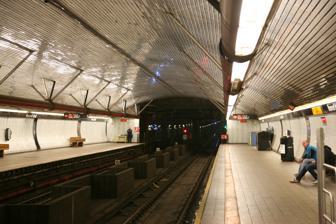
Building: 63rd Street Tunnel
Country: United States of America
Year built: 1989
Tunnel under the East River in New York City For the subway line that uses this tunnel to travel under the East River, see 63rd Street Lines . 63rd Street Tunnel The 63rd Street Tunnel, in the context of the East Side Access project Overview Line 63rd Street Line ( F and <F> train) Main Line (LIRR trains) Location East River between Manhattan and Queens , New York City Coordinates 40°45′36″N 73°57′18″W / 40.76000°N 73.95500°W / 40.76000; -73.95500 System New York City Subway Long Island Rail Road Operation Opened October 29, 1989 ; 35 years ago ( 1989-10-29 ) (upper level) January 25, 2023 ; 23 months ago ( 2023-01-25 ) (lower level) Operator Metropolitan Transportation Authority Technical Length 3,140 feet (960 m) between shafts No. of tracks 4 (2 subway, 2 LIRR) Track gauge 4 ft 8 + 1 ⁄ 2 in ( 1,435 mm ) standard gauge Electrified Third rail , 600 V DC (upper level) Third rail , 750 V DC (lower level) Width 38.5 feet (11.7 m) The 63rd Street Tunnel is a double-deck subway and railroad tunnel under the East River between the boroughs of Manhattan and Queens in New York City . Opened in 1989, it is the newest of the East River tunnels, as well as the newest rail river crossing in the New York metropolitan area . The upper level of the 63rd Street Tunnel carries the IND 63rd Street Line of the New York City Subway . The lower level carries Long Island Rail Road (LIRR) trains to Grand Central as part of the East Side Access project. Construction of the 63rd Street Tunnel began in 1969. The tunnel was holed through beneath Roosevelt Island in 1972, but completion of the tunnel and its connections was delayed by the 1975 New York City fiscal crisis . The upper level was opened in 1989, twenty years after construction started. The lower level was not opened at that time because of the cancellation of the LIRR route to Manhattan. The tunnel was long referred to as the "tunnel to nowhere" because its Queens end did not connect to any other subway line until 2001. Construction on the East Side Access project, which uses the lower level, started in 2006; the lower level opened on January 25, 2023. During construction, the lower level was used to move materials between the work sites in Manhattan and staging areas in Queens. History Planning In February 1963, the New York City Transit Authority (NYCTA) proposed a two-track East River subway tunnel under 76th Street with unspecified connections to the rest of the transit network, at a cost of $139 million. The proposed site of the tunnel was switched to 59th Street on a May 2, 1963, report. On May 24, Mayor Wagner suggested that a tunnel around 61st Street "be built with all deliberate speed". Several months later, on October 17, the Board of Estimate approved a new East River tunnel sited at 64th Street, noting that it would cost $30 million and take seven years to build. The 64th Street site was said to be $5.3 million less expensive, "because of easier grades and smaller curves". The route was changed to 63rd Street because officials at Rockefeller Institute at 64th Street feared that vibrations from heavy construction and train movements might interfere with the institute's delicate instruments and the research being conducted. A third track was added to the plans for the tunnel in April 1966. The track would serve Long Island Rail Road (LIRR) trains to east Midtown, alleviating train traffic into Pennsylvania Station . That August, a fourth track was added to the plans after it was determined that LIRR trains would be too large to run on subway tracks. This amendment increased the number of LIRR tracks to two, and provided dedicated tracks for the LIRR and the subway. In November 1967, voters approved a $2.5 billion transportation bond issue, and in early 1968, under the Program for Action , officials provided detailed plans for how it would be used. Among many other projects, the proposal included the construction of the 63rd Street Tunnel to host a proposed 63rd Street–Southeast Queens subway line on the upper level (connecting to a "super-express" line and the Archer Avenue lines in Queens), and an LIRR branch traveling to a new railroad terminal in Manhattan on the lower level. Construction Construction on the project began on November 24, 1969; (PDF p. 20) the Kiewit Corporation was the main contractor. Four 38-foot-square (12 m) prefabricated sections of the 63rd Street Tunnel were constructed at Port Deposit, Maryland , then towed to New York and sunk under the East River. The first of the tunnel segments was delivered in May 1971 and was lowered into place on August 29, 1971; the last section was lowered on March 14, 1972. The double-deck, 3,140-foot (960 m) tunnel under the East River was "holed through" on October 10, 1972, with the separate sections of tunnels being connected. The estimated cost of the project was $341 million, and the MTA applied for $227 million in federal funds. One section of the tunnel was controversial because it called for 1,500 feet (460 m) of cut-and-cover tunneling, which would require digging an open trench through Central Park in Manhattan. In June 1970, Mayor John Lindsay told city engineers to write a report that studied ways to reduce the project's impact. The results of the report, released in January 1971, called for using tunnel boring machines underneath Central Park to reduce disruption. The following month, the NYCTA published advertisements in newspapers, seeking construction bids for the tunnels under Central Park, but withdrew them after objections from community and conservation groups. The NYCTA agreed to halve the width of the proposed 75-foot (23 m)-wide cut, which resulted in a proportionate decrease in the area of affected parkland. The NYCTA also agreed to reduce disruption to the Heckscher Playground , located above the proposed subway tunnel's path, by cutting construction time from three years to two years and by constructing a temporary playground nearby. The sections that connected to the existing Broadway and Sixth Avenue Lines were holed through on October 11, 1973. Construction on the section between 5th Avenue and Park Avenue began in August 1974. The project involved digging a 45-foot (14 m)-high cavern underneath the street. On March 20, 1975, New York mayor Abraham Beame announced significant cutbacks to the plan. Construction of the Southeastern Queens extension was deferred until 1981, and the Long Island Rail Road extension through the lower level of the 63rd Street tunnel was canceled for the foreseeable future. The tunnel was 95% complete by January 1976, but later that year, the NYCTA announced that "it will take an extra five or six years—until 1987 or 1988—to complete the new Manhattan–Queens trunk subway line from Central Park to Jamaica via the new 63rd Street tunnel." The main cause of the delay was a proposed 5.8-mile "super express" bypass in Queens. The upper level was completed in 1976, but due to the 1975 New York City fiscal crisis , there was no funding to extend the tunnel in Queens east of the 21st Street–Queensbridge station . The New York Times reported that the lower level of the 63rd Street Tunnel was still under construction by 1976, even though it would remain unused indefinitely. Richard Ravitch , the MTA chairman, said that to stop the work was "so costly as to make it impractical subsequent to the construction of the subway portion." Therefore, the lower level of the 63rd Street Tunnel was completed along with the upper subway level, but could not be used due to its lack of connections at both ends. (PDF p. 20) In 1979, the MTA started studying four options for making the upper level of the tunnel more useful. The ultimately agreed-on plan was to connect the tunnel to the local tracks of the IND Queens Boulevard Line in Queens, at a cost of $222 million, and a timetable of at least eight years. By June 1985, the project was again delayed indefinitely after it was found that the tunnel had been flooded with 6 feet (1.8 m) of water, and several girders and electrical equipment had also deteriorated. Two contractors were hired to assess the structural integrity of the tunnel, and the delay was estimated at two years. By February 1987, the MTA's contractors had concluded that the tunnel was structurally sound, although federal funding had not yet been released. The MTA approved a new plan to have the tunnel open to 21st Street/Queensbridge by October 1989. Opening of upper level The Roosevelt Island station The IND 63rd Street Line went into service on October 29, 1989, twenty years after construction began, with new stations at Lexington Avenue , Roosevelt Island , and 21st Street/41st Avenue in Queens. The line was served by Q trains on weekdays and B trains on weekends. The 1,500-foot (460 m) connector to the Queens Boulevard Line had not yet started construction. It was nicknamed the "tunnel to nowhere" due to its lack of connections in Queens. Planning for the connection to the IND Queens Boulevard Line began in December 1990, with the final design contract awarded in December 1992. Two build alternatives were evaluated: a connection to the local tracks of the Queens Boulevard Line, and a connection to the local and express tracks. The goal of the project was to increase capacity on Queens Boulevard by 33% and to eliminate the dead-end terminal at 21st Street–Queensbridge. Bellmouths were constructed to allow for a future bypass line through Sunnyside Yard. The remaining section from 21st Street to the Queens Boulevard Line, which cost $645 million, began construction on September 22, 1994. The construction project involved a number of other elements, such as extending the lower level LIRR tunnel and widening the Queens Boulevard Line tunnel above. In December 2000, the 63rd Street Connector was opened for construction reroutes, and opened for off-peak reroutes on January 13, 2001. while signal work was performed in the 53rd Street Tunnel . Regular service was expected to begin by August or September of that year, but the September 11, 2001, terrorist attacks delayed the commencement of regular service. The connector came into regular use on December 16, 2001, with the start of V service in the 53rd Street Tunnel and the rerouting of F service at all times to 63rd Street. Completion of lower level Plans were made in 1995 to bring LIRR service to East Midtown , and had resurfaced by the turn of the century. By that time, the LIRR was the busiest commuter railroad in the United States, with an average of 269,400 passengers each weekday in 1999. (PDF p.7) Penn Station , located on the West Side, was operating at capacity due to a complex track interlocking and limited capacity in the East River Tunnels . (PDF p.11) In 1999, the MTA proposed a $17 billion five-year capital budget, which included a $1.6 billion LIRR connection to a new station under Grand Central Terminal , to be built as part of a project called East Side Access . The project's final environmental impact assessment (FEIS) was released in March 2001. Two months later, the Federal Transit Administration (FTA) gave a favorable "Record of Decision", a mark of approval, to East Side Access after reviewing the project's FEIS. The September 11 attacks underscored the need to bring LIRR service to Grand Central. As LIRR president Kenneth J. Bauer stated, "If something happened at the East River tunnel, you wouldn't be able to run trains to Penn Station." In 2002, Congress passed a bill that allocated $132 million for infrastructure projects in New York State, of which $14.7 million was to go toward funding East Side Access. Approval of a final design for East Side Access was granted in 2002, and the first properties for East Side Access were acquired in 2003. A tunnel cavern deep under Park Avenue, which now houses a switch to the north of the Grand Central LIRR station. During construction, the temporary narrow gauge tracks ran through the 63rd Street Tunnel's lower level to a staging area in Queens. The construction contract for a 1-mile (1.6 km) tunnel in Manhattan westward and southward from the dormant lower level of the 63rd Street Tunnel to the new 100-foot-deep (30 m) station beneath Grand Central Terminal was awarded in July 2006. The first tunnel boring machine was launched westbound then southbound from the 63rd Street Tunnel in September 2007, and it reached Grand Central Terminal in July 2008. The second machine began boring a parallel tunnel in December 2007 and had completed its tunnel at 37th Street on September 30, 2008. On the Queens side, work included extending the tunnel under Northern Boulevard and boring four tunnels under Sunnyside Yard. This was a particularly delicate and expensive task due to the existence of the elevated BMT Astoria Line and the underground IND Queens Boulevard Line directly above. A temporary narrow-gauge railway and a conveyor belt system were constructed behind the tunnel boring machines and through the 63rd Street Tunnels to the Queens bell mouth. An $83 million cut structure was built, which extends the tracks under Northern Boulevard into the Sunnyside Yard, and then was covered with a deck. In September 2009, the MTA awarded Granite-Traylor-Frontiere Joint Venture a $659.2 million contract to employ two 500-ton slurry tunnel boring machines to create the tunnels connecting the LIRR Main Line and the Port Washington Branch to the 63rd Street Tunnel under 41st Avenue. The four tunnels, with precast concrete liners, total 2 miles (3.2 km) in length. The two tunnel boring machines began digging on the Queens side in April 2011. On December 22, 2011, breakthrough was achieved in Tunnel "A" of the four Queens tunnel drives from the 63rd Street Tunnel bellmouth . By July 25, 2012, all four Queens tunnel drives were complete. Lower level tracks The project was initially scheduled to be completed by 2009, but the opening date was pushed back several times, finally opening on January 25, 2023. The MTA upgraded cellular service within the Grand Central Madison station and surrounding tunnels in late 2023. Additionally, at the time of the Grand Central Madison station's opening, the LIRR did not own a "rescue locomotive" that was small enough to tow disabled passenger trains through the 63rd Street Tunnel; its existing locomotives could only fit the larger dimensions of the East River Tunnels . In early 2024, the MTA board voted to buy a battery-powered locomotive that could fit in the tunnel. Construction methods The 63rd Street Tunnel's river portions were built using the immersed tube method. Trenches were dug in the river bed, and four 375-foot (114 m) long prefabricated concrete sections of tunnel fabricated in Port Deposit, Maryland were floated into position and then sunk into the trenches. Two tubes were placed on each side of Roosevelt Island, each of which were 38-foot-square (12 m) prefabricated sections. The tubes extended 3,140 feet (960 m) under the water, from 63rd Street and FDR Drive on the Manhattan waterfront to 41st Avenue and Vernon Boulevard on the Queens waterfront. The construction shafts at Queensbridge Park in Queens, as well as on Roosevelt Island, were turned into ventilation shafts after the conclusion of construction. Other portions of the tunnel were built using cut-and-cover construction or rock tunneling. Waste material from the 63rd Street Tunnel's construction was deposited at the tip of Roosevelt Island, as well as off the coast of Astoria, Queens . Over 500,000 cubic yards (380,000 m 3 ) of soil had to be extracted. Usage The tunnel has two levels . The two tracks on the upper level, connecting the IND Queens Boulevard Line in Queens to the IND Sixth Avenue Line in Manhattan via the IND 63rd Street Line, are used by the F and <F> train. There are also track connections to and from the BMT 63rd Street Line , west of the Lexington Avenue–63rd Street station. The tunnel west of 21st Street/Queensbridge was placed into service in 1989, and the final section of the 63rd Street Tunnel, connecting the 21st Street station to the Queens Boulevard Line, officially opened on December 17, 2001. The two trackways on the lower level were unused when the tunnel construction project was halted in the 1970s. On January 25, 2023, they carried their first revenue passengers, over 50 years since the tunnels were first holed through. Since then, they are used by the Long Island Rail Road to connect Queens and the Grand Central Madison station , which was constructed as part of the East Side Access project. During construction, the lower level of the 63rd Street Tunnel was used to transport equipment. The laying of permanent tracks started in September 2017. Due to low vertical clearances in the lower level, bilevel rail cars , such as the LIRR's C3 fleet, are not able to serve Grand Central Madison. During the tunnel's construction, an alignment underneath Central and Queensbridge Parks was decided as the only feasible route for the tunnel. Because the 63rd Street Tunnel is at such a deep level, there are several ventilation shafts along its route. In Central Park, near the Central Park Zoo , there are several ventilation grates that are at the same level as the ground, covering about 1,400 square feet (130 m 2 ) of surface area. A ventilation building was deemed to be architecturally unacceptable, hence the inclusion of several grates. On the other hand, gratings at Queensbridge Park were declared to be unfeasible due to the park's small usable area. Therefore, a ventilation building stands in Queensbridge Park, measuring 60 by 90 feet (18 by 27 m). Additional ventilation shafts are located at Second Avenue and 63rd Street in Manhattan, and on the western shore of Roosevelt Island. When the 63rd Street Connector was constructed in the 1990s, additional ventilation structures were built at 29th and 39th Streets in Queens. Vents Tunnel vents in Central Park 63rd Street ventilator, east of Second Avenue Ventilation structure on Roosevelt Island Ventilator and emergency exit in Queensbridge Park Awards The 63rd Street Tunnel and the 63rd Street Tunnel Connector received the Construction Achievement Project of the Year Award from the Metropolitan Section of the American Society of Civil Engineers in 1973 and 2000, respectively. The 63rd Street Tunnel Connector was also selected as the Transit Project of the Year in 1999 by New York Construction News . Notes